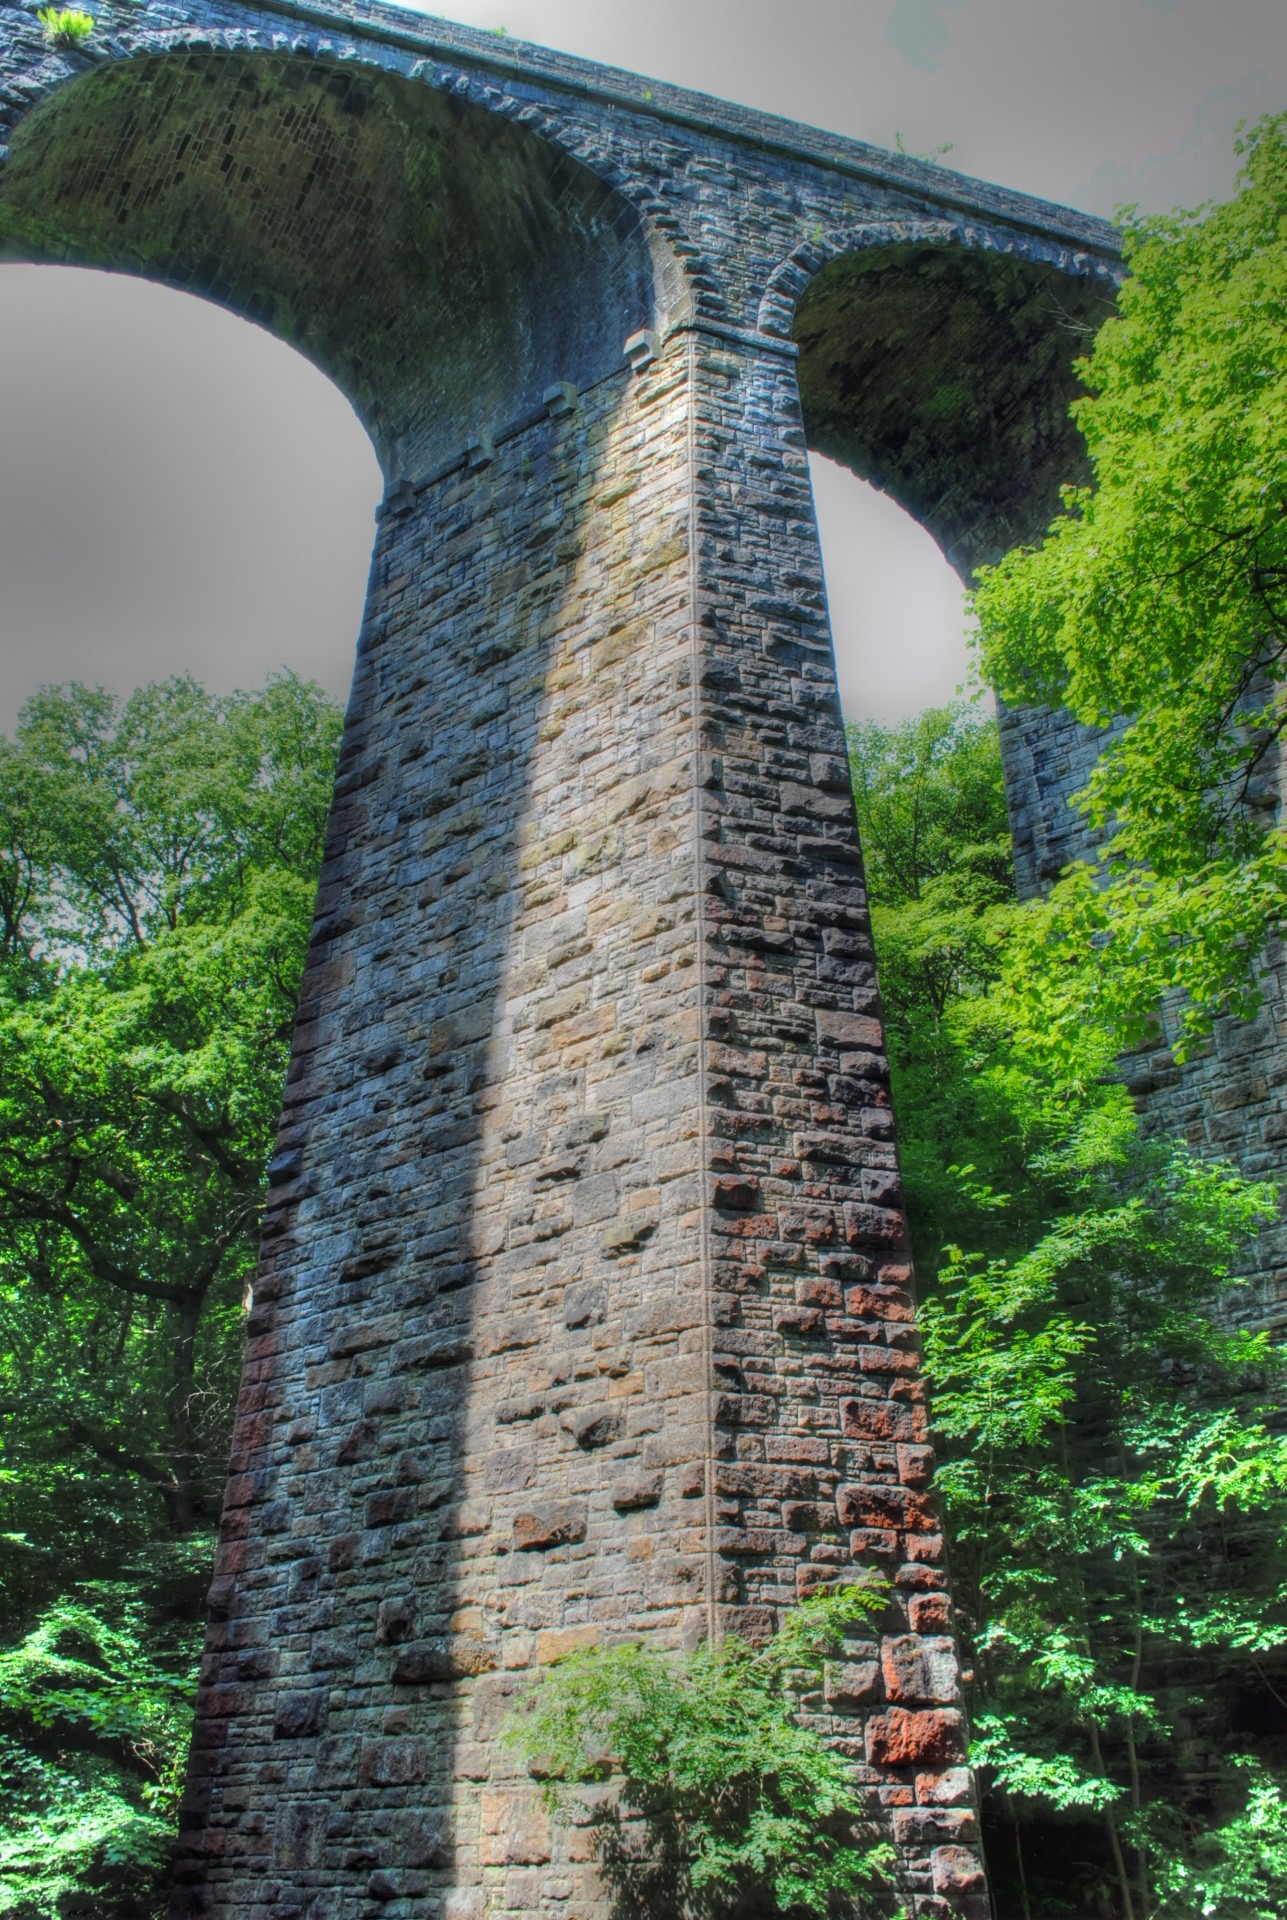
architecture, railway, bridge, river, stone, monument, arch, landmark, gorge, garden, ruins, ravine, aqueduct, ancient history